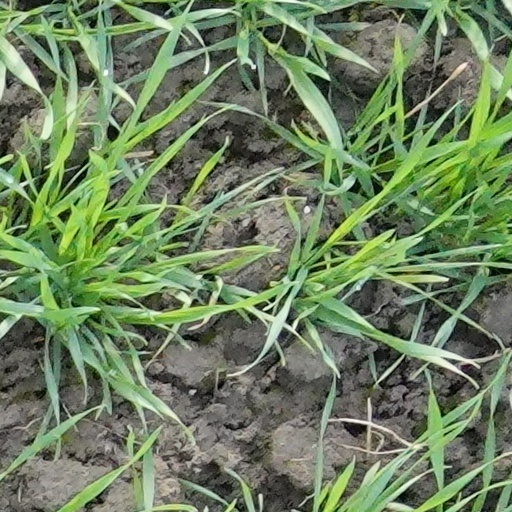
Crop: wheat